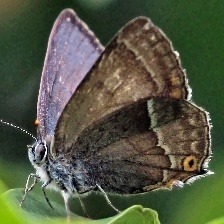
Species: PURPLE HAIRSTREAK